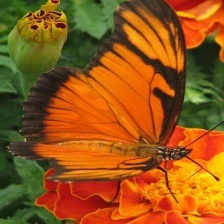
Species: BANDED ORANGE HELICONIAN